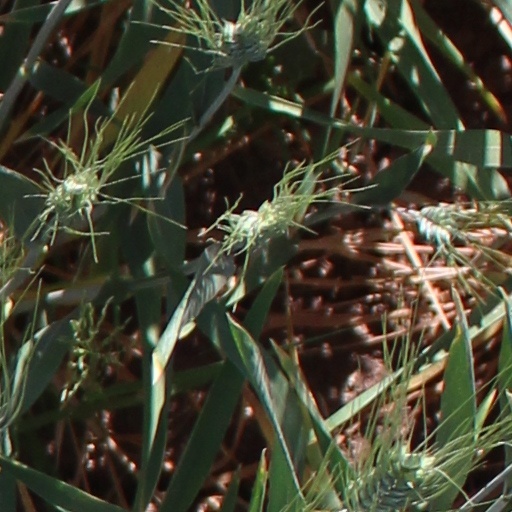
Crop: wheat